Battle of Hampton Roads

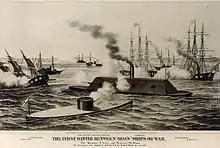
"First Battle of Iron Ships of War" by Henry Bill. Shown are USS "Monitor", CSS "Virginia", , , , and

Both sides used the respite to prepare for the next day. "Virginia" put her wounded ashore and underwent temporary repairs. Captain Buchanan was among the wounded, so command on the second day fell to his executive officer, Lieutenant Catesby ap Roger Jones. Jones proved to be no less aggressive than the man he replaced. While "Virginia" was being prepared for renewal of the battle, and while "Congress" was still ablaze, "Monitor", commanded by Lieutenant John L. Worden, arrived in Hampton Roads. The Union ironclad had been rushed to Hampton Roads in hopes of protecting the Union fleet and preventing "Virginia" from threatening Union cities. Captain Worden was informed that his primary task was to protect "Minnesota", so "Monitor" took up a position near the grounded "Minnesota" and waited. "All on board felt we had a friend that would stand by us in our hour of trial," wrote Captain Gershom Jacques Van Brunt, "Minnesota"s commander, in his official report the day after the engagement.